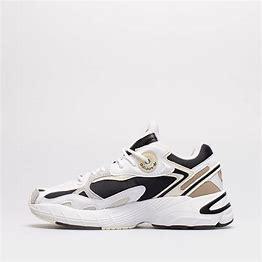
Brand: Adidas
Model: Astir